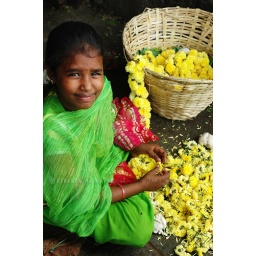
Chennai, India. Taken at a flower market - Pookkadai - in Chennai.